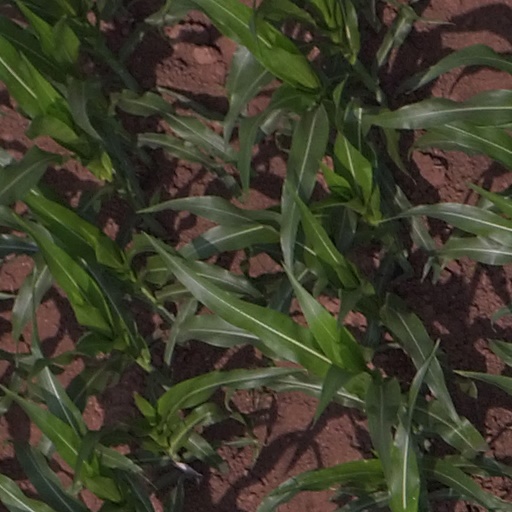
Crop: maize; corn